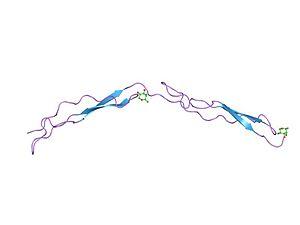
Les thrombospondines sont une famille de protéines sécrétées ayant un rôle antiangiogène, c'est-à-dire qui bloquent la croissance des vaisseaux sanguins. Compte tenu de leur rôle dynamique dans la matrice extracellulaire, elles sont considérées comme des protéines matricellulaires. La thrombospondine 1 est la première protéine de cette famille à avoir été découverte, en 1971.